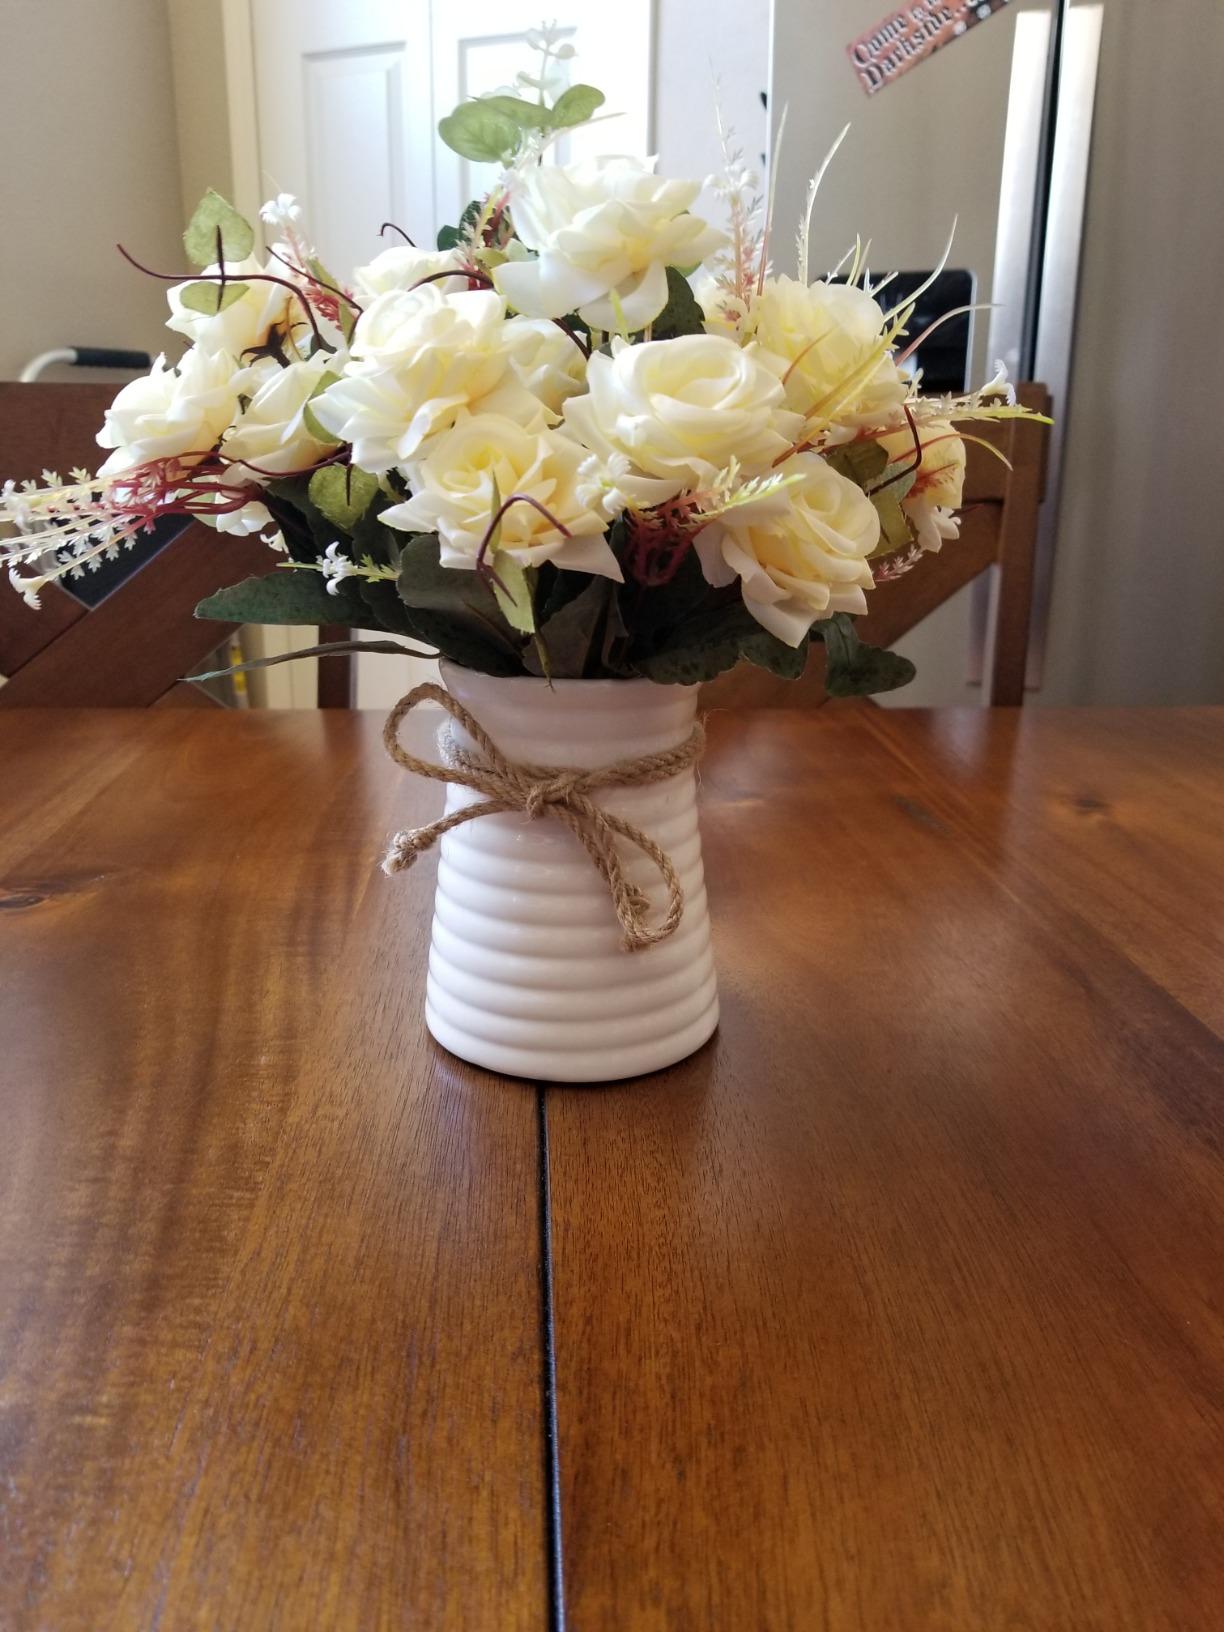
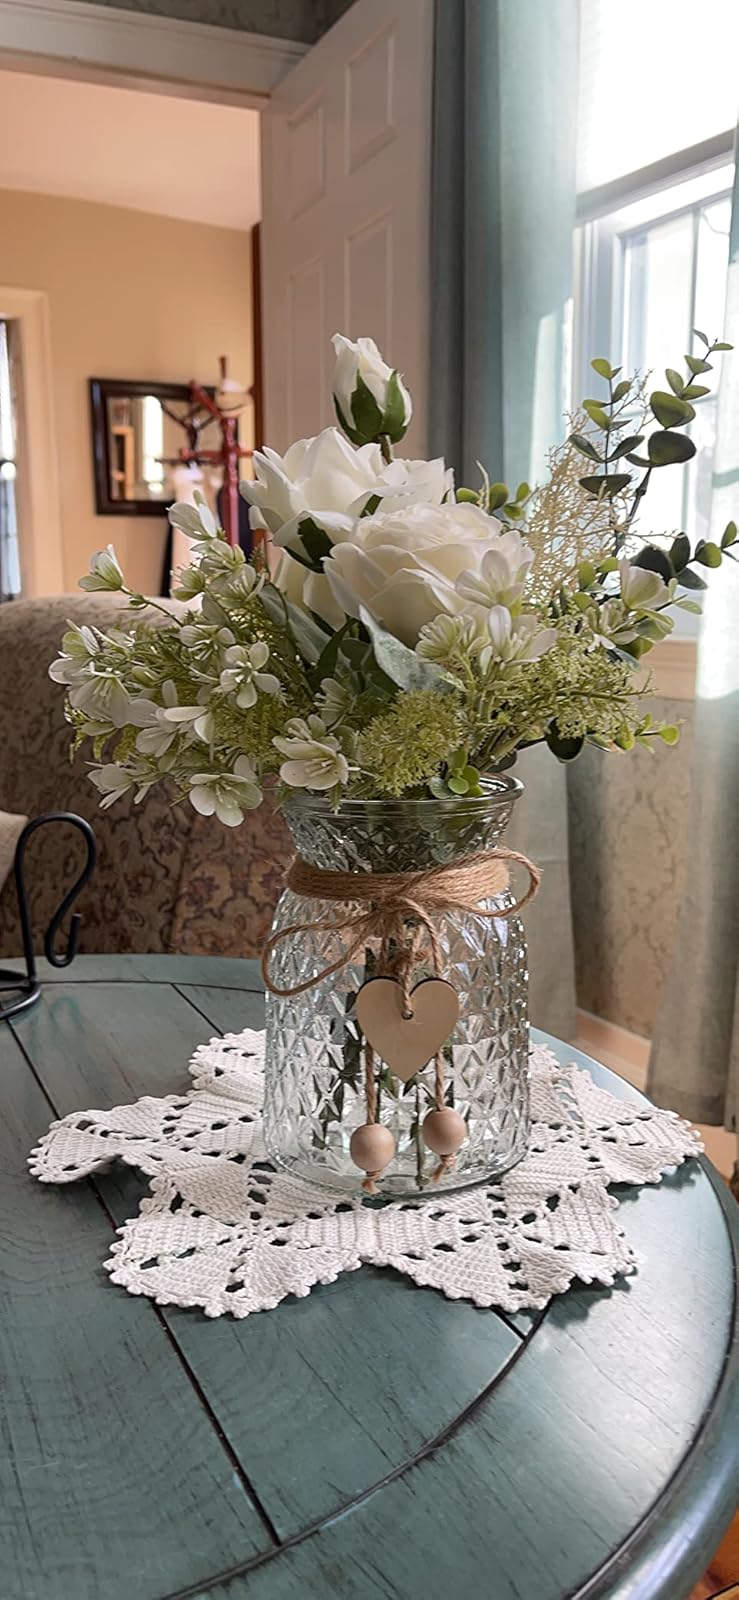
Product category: vase
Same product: no